Archipelago (restaurant)

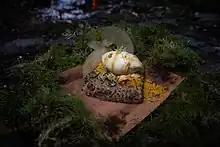
Madrona smoked hazelnut suman / lola smith apple caramel / elderflower leche flan custard / young pine

In 2019, it was named Eater Seattle's Restaurant of the Year. Gabe Guarente wrote, "This tiny Filipino tasting menu restaurant in Hillman City stood out for its ingenuity, storytelling, and passion." Olivia Hall included the business in "TimeOut Seattle"'s 2021 overview of the city's 21 best restaurants.